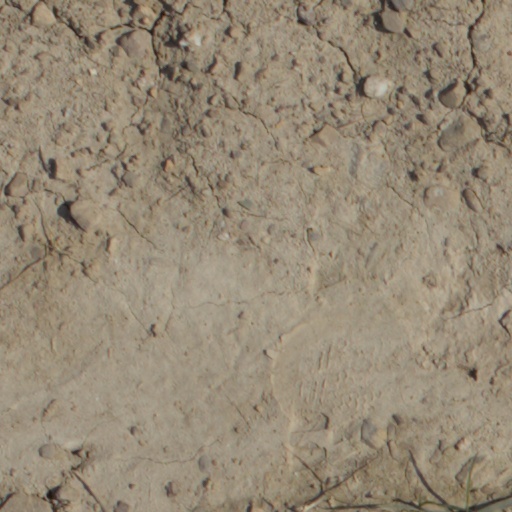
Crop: wheat